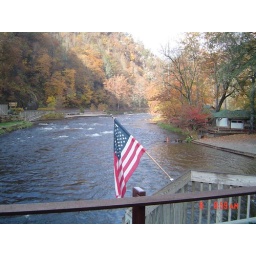
Standing on the bridge over the Nantahala river at Nantahala Outdoor Center, where I stayed.